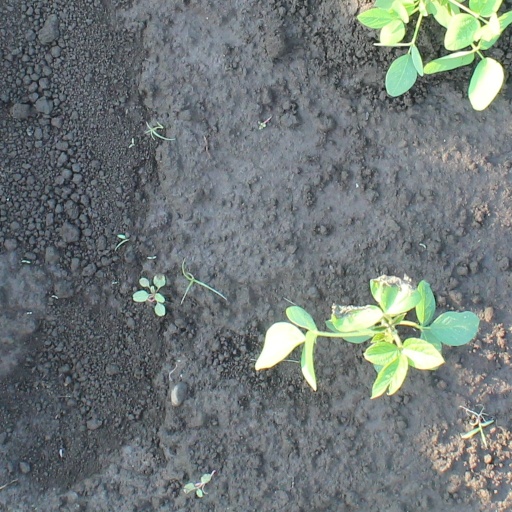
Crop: soybean